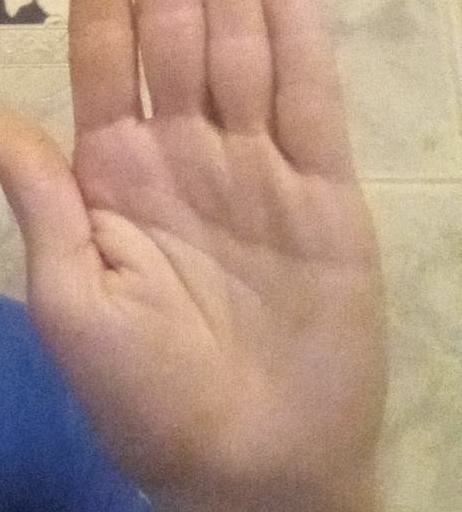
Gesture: stop